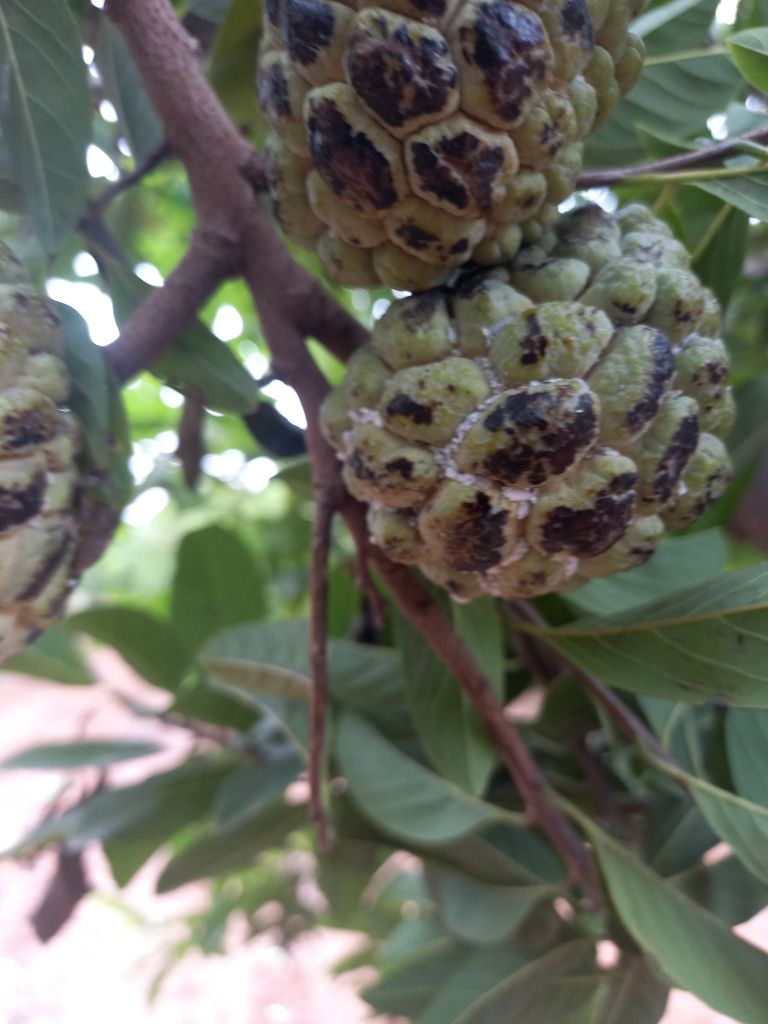
Disease label: Blank Canker